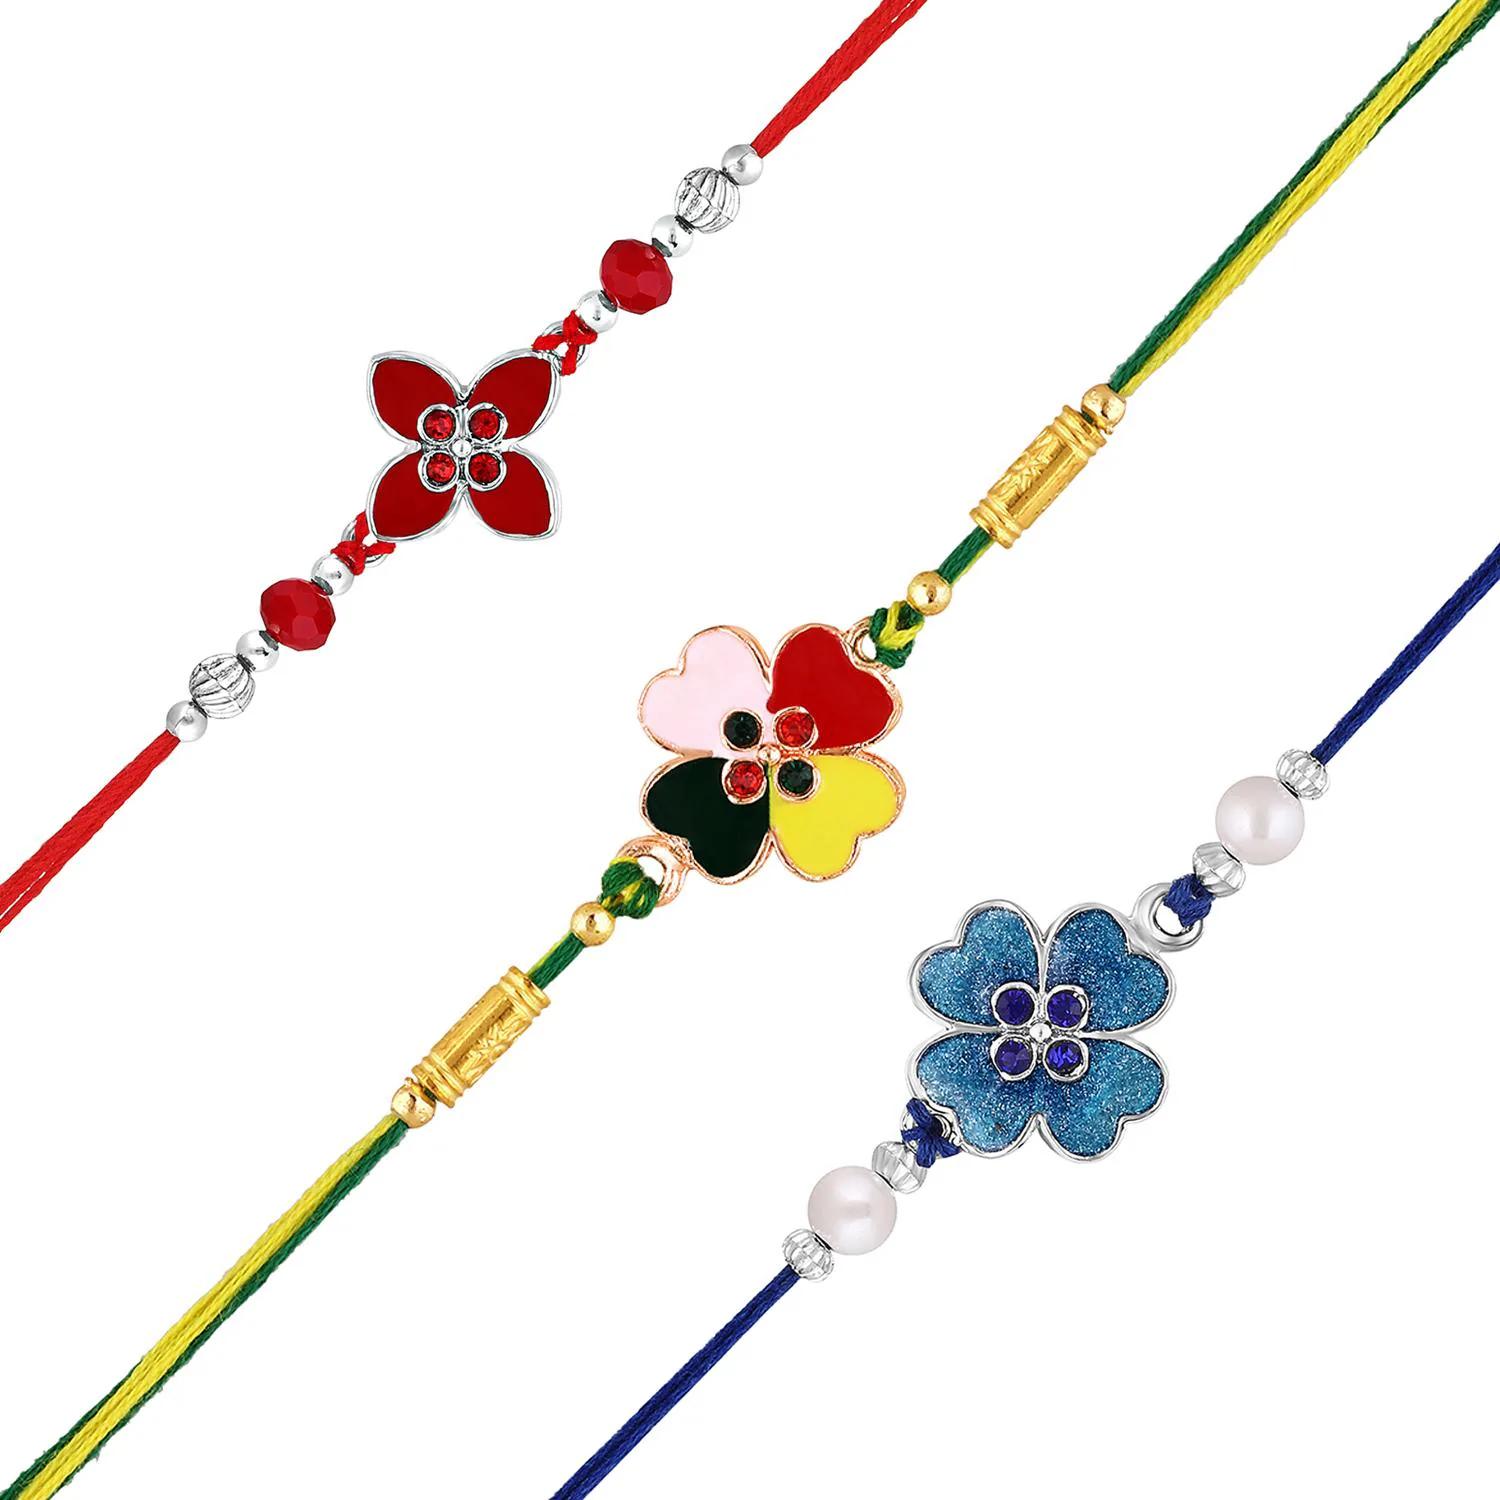
 Mahi Meenakari Work Enamel Combo of 3 Floral Rakhis with Crystals for Bhaiya, Brother, Bhai, Bro (RCO1105699M)
Type: Rakhis
Brand: Mahi
Price: Rs. 339
 Celebrate Raksha Bandhan with our exquisitely crafted Rakhi, designed to strengthen the bond between siblings. This traditional Rakhi features intricate beadwork and durable thread, ensuring it stands the test of time. Handmade with care, each Rakhi is a unique and meaningful gift for your brother. Each Rakhi carries heartfelt blessings and good wishes for your brother's well-being and success. Celebrates the bond of love and protection between siblings, a cherished tradition in Indian culture.
Features: The Rakhi is adorned with vibrant colors and attractive embellishments that add a touch of elegance to the celebration.,Content in Box : 3 Rakhi's ; Cultural Significance: This beautiful Rakhi will acknowledge your love for Your Brother with the promise that your bond with him will grow stronger as time goes on.,Vibrant Colors: Adding bright and playful colors to the celebration will make it stand out and make it more enjoyable.,Celebrate the bond of love and protection with our exquisite Rakhis. Share the joy of Raksha Bandhan Festival with this beautiful Rakhi, a token of love, protection and blessings.,Adjustable Size and Easy to tie: Designed to fit wrists of all sizes. It is simple and easy to tie the Rakhi securely and effortlessly.
Included: 3 Rakhis